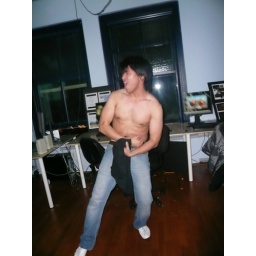
Gen dancing in a classroom with no shirt